Zaoqiao railway station

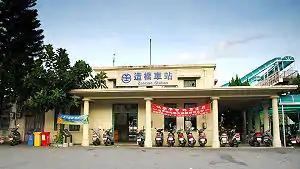

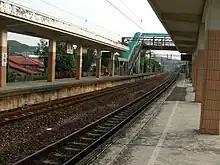
Zaoqiao station platform

Zaoqiao is a railway station on the Taiwan Railways Administration Taichung line located in Zaoqiao Township, Miaoli County, Taiwan.